John Schwarz House

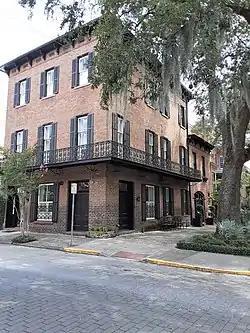
The building in 2021

The John Schwarz House is a home in Savannah, Georgia, United States. Built in 1890, it is located at 302–306 East Jones Street.